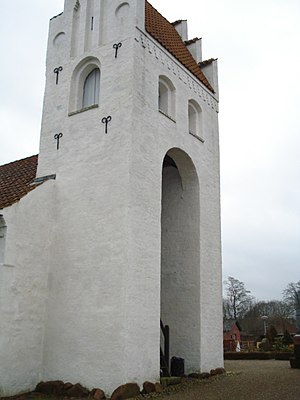
Blegind Kirke
Blegind Kirkes tårn er et såkaldt styltetårn
Blegind Kirke, Blegind Sogn, Hjelmslev Herred i det tidligere Skanderborg Amt.